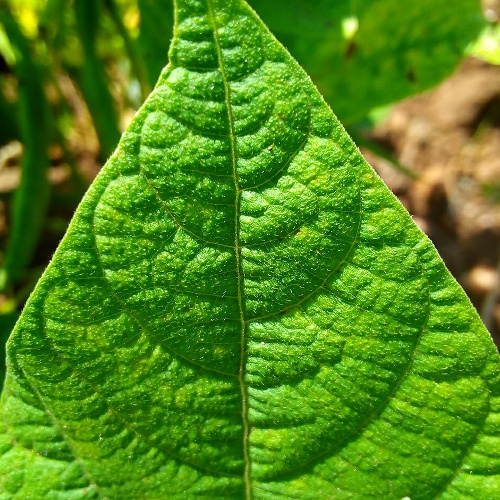
Leaf condition: healthy